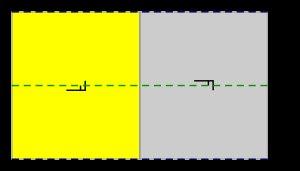
Un groupe de papier peint est un groupe mathématique constitué par l'ensemble des symétries d'un motif bidimensionnel périodique. De tels motifs, engendrés par la répétition à l'infini d'une forme dans deux directions du plan, sont souvent utilisés en architecture et dans les arts décoratifs. Il existe 17 types de groupes de papier peint, qui permettent une classification mathématique de tous les motifs bidimensionnels périodiques.